Betty May

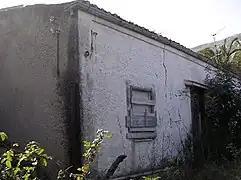
The dilapidated Abbey of Thelema in 2004

May gave her version of how she came to be known as the "Tiger Woman" in her 1929 autobiography of the same name. There is no independent confirmation of the story, but according to May, soon after meeting the Cherub, and before the outbreak of World War I in 1914, she became involved with a criminal known as the White Panther, a member of L'Apache Gang, whom she met in a bar. May wrote that she went with him to Paris and after arriving at the gang's lair was immediately set upon by the Panther's girl Hortense who saw May as a rival. May wrote of the moments after the Panther broke up the fight, "I must say that I was in a frightful passion ... when White Panther dragged me by the hair to my feet, In an instant my teeth had met in his wrist ... ""Tigre"" he muttered" and in this way May claimed to have earned the nickname "Tiger Woman".